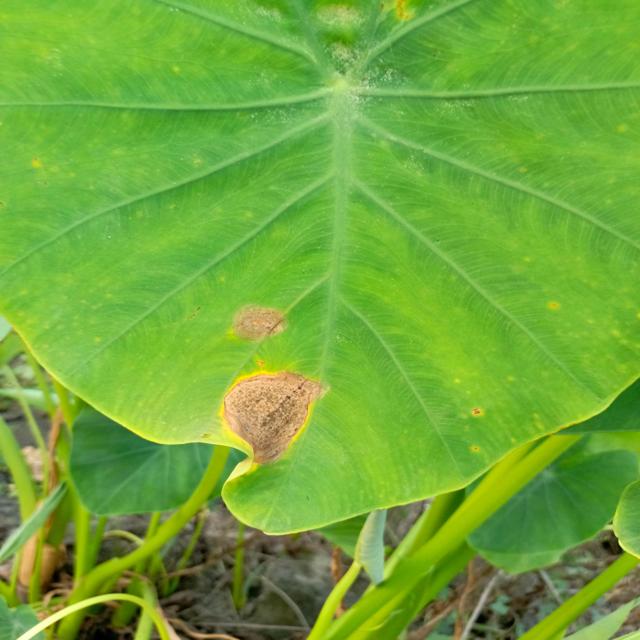
Label: Mid_Blight